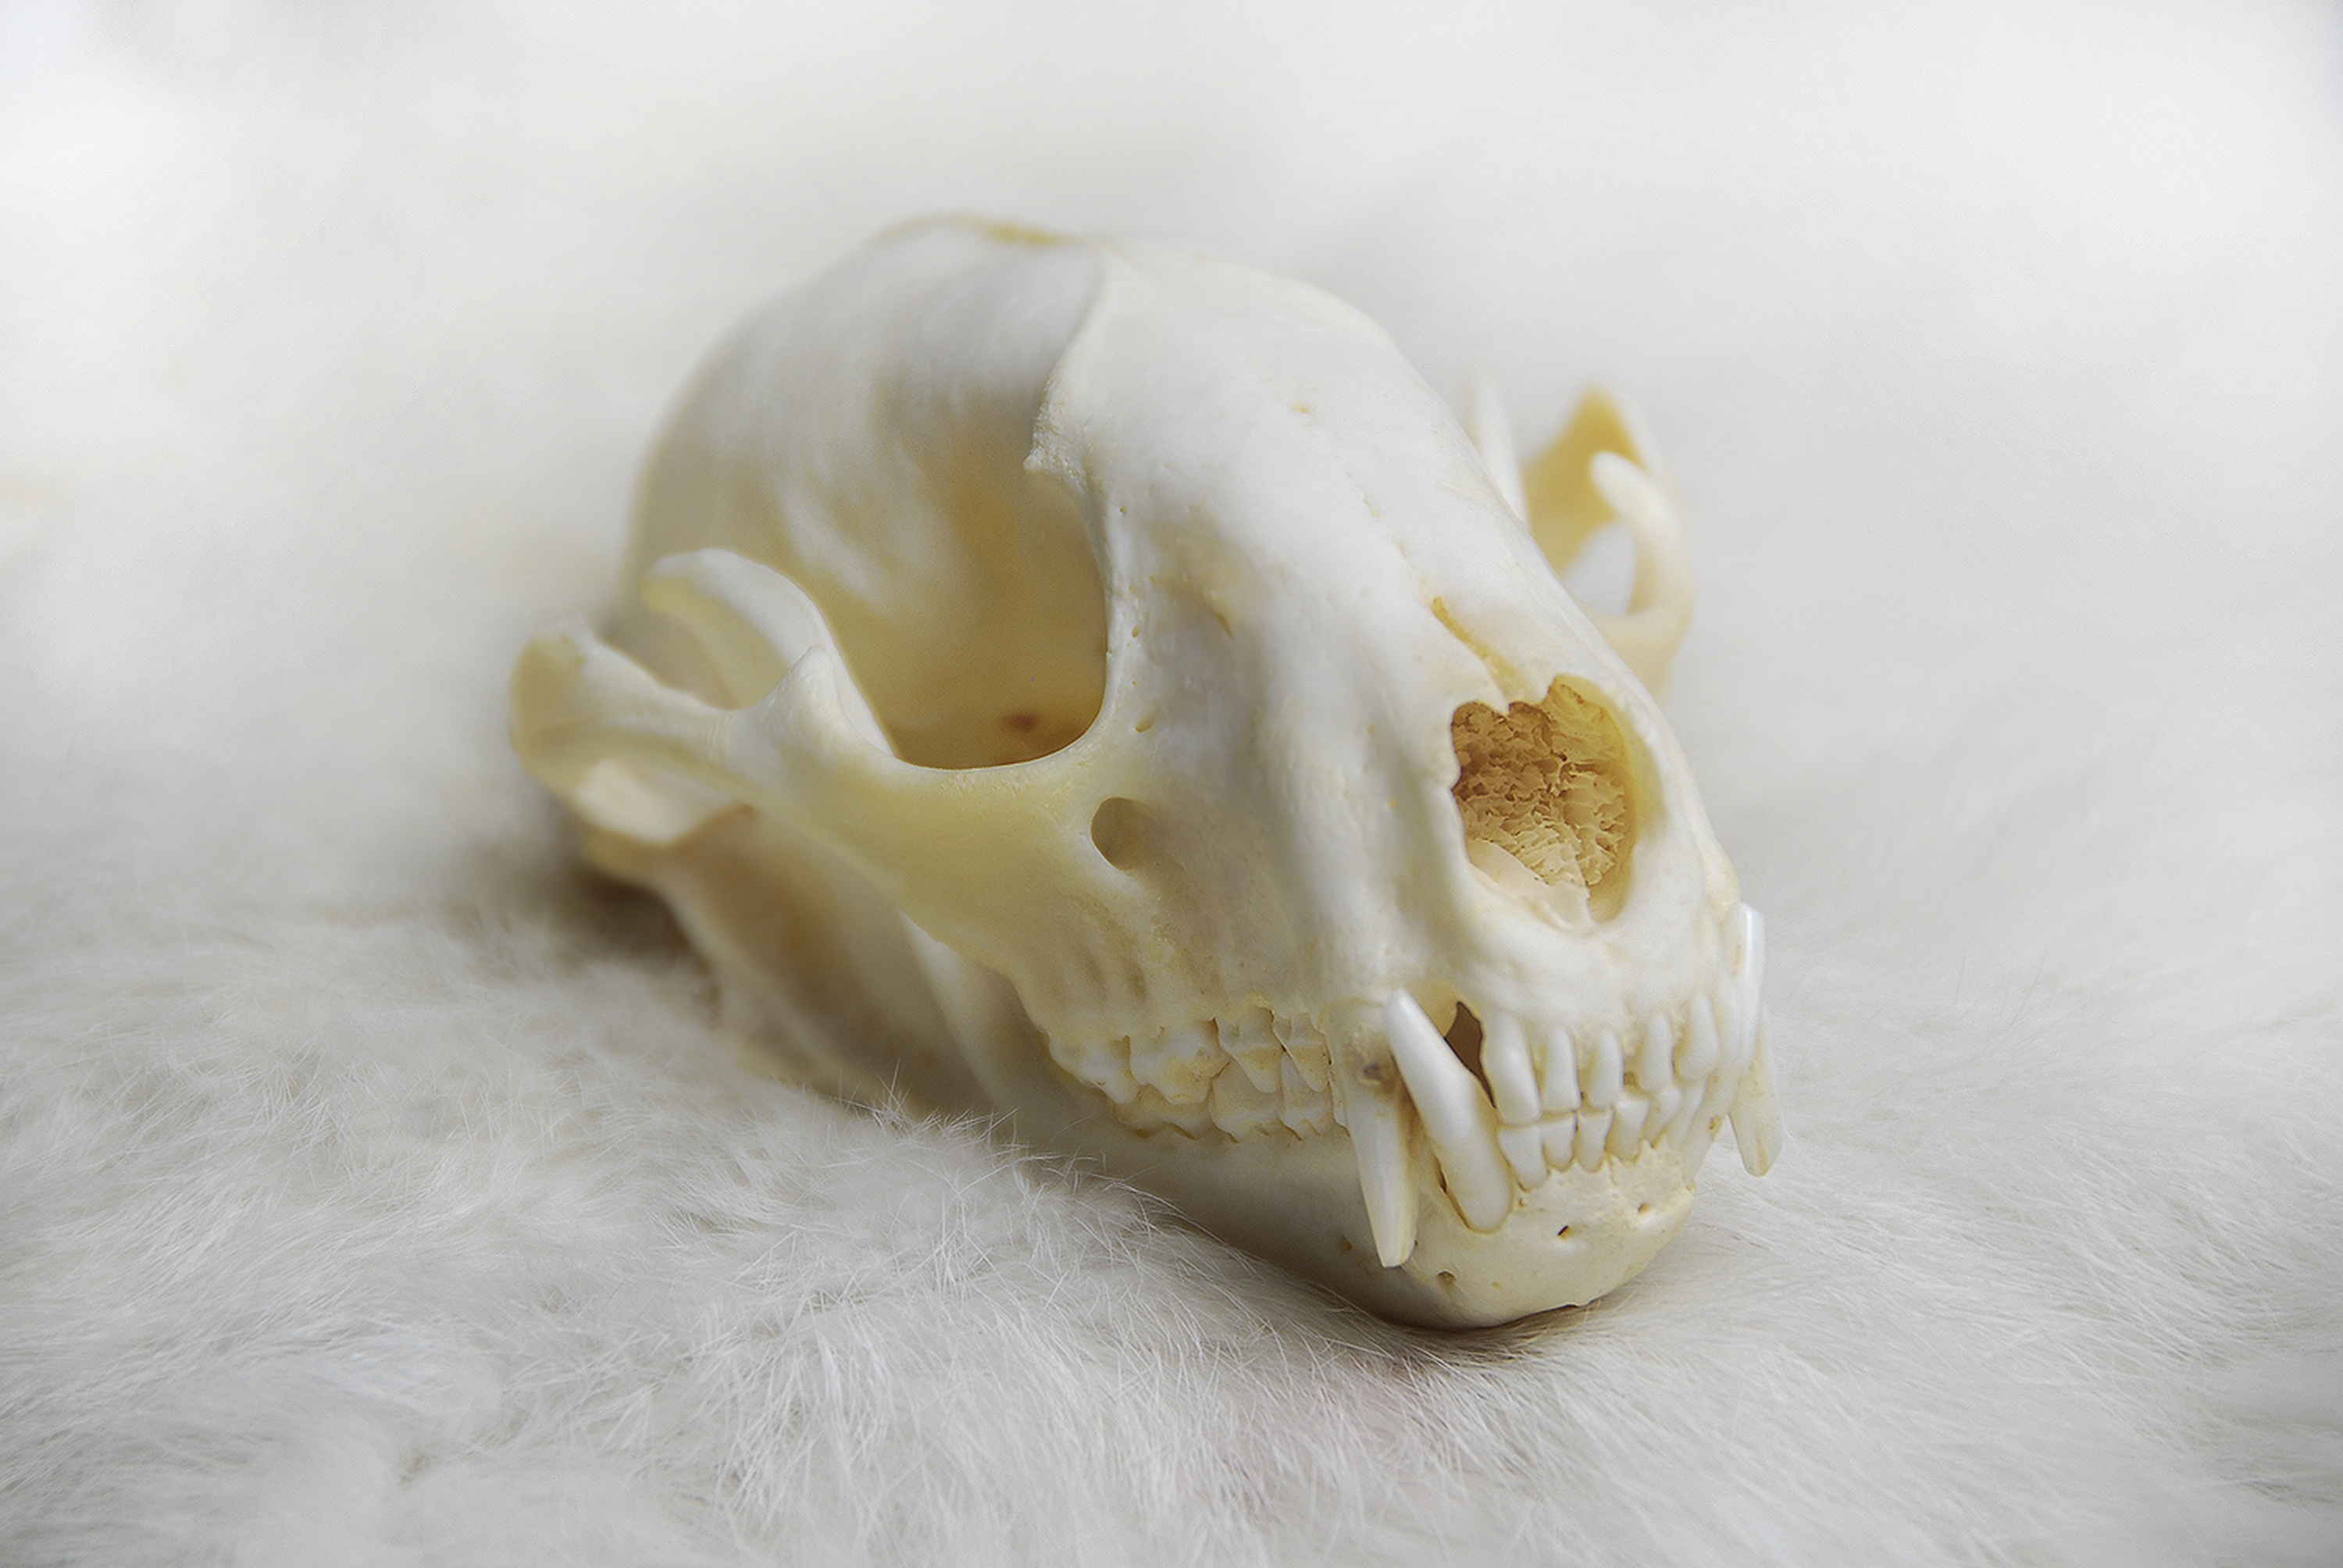
hand, nature, white, wildlife, wild, finger, biology, ceramic, mammal, dead, skull, bone, human body, raccoon, head, skeleton, anatomy, organ, remains, carving, tooth, scull, macro photography, jaw, animal skull